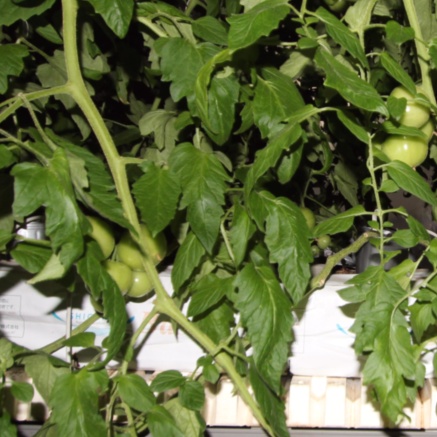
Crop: tomato